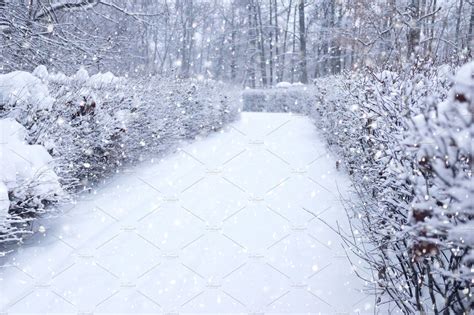
Weather: snow or frosty